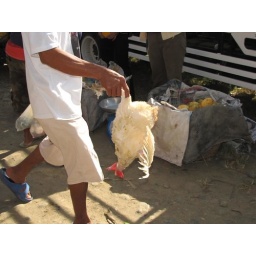
This chicken is going to market in Narra